Hawkesbury and Nepean Wars

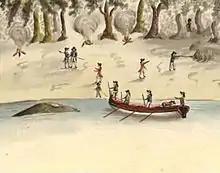
Hawkesbury Settlement 1794–1816Nepean War (1814–16)

The Hawkesbury and Nepean Wars (1794–1816) were a series of conflicts where British forces, including armed settlers and detachments of the British Army in Australia, fought against Indigenous clans inhabiting the Hawkesbury River region and the surrounding areas to the west of Sydney. The wars began in 1794, when the British started to construct farms along the river, some of which were established by soldiers.